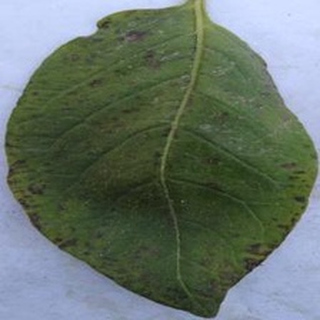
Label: potato_early_blight